Hiba Tawaji

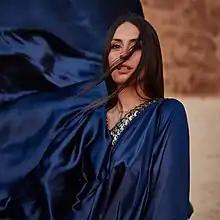
Hiba at AL ULA 2021

Hiba Michel Tawaji (born 10 December 1987) is a Lebanese singer, actress, and director. Since 2008, she has established herself in the Lebanese and Arab music scene with her 4-octave vocal range.